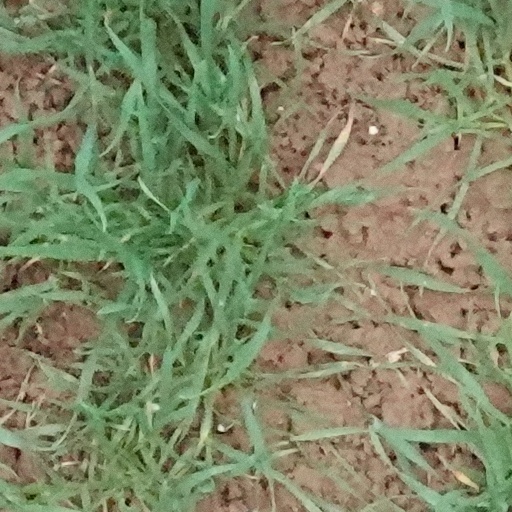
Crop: wheat